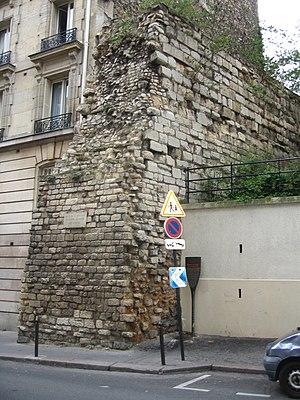
La rue Clovis est une voie du 5ᵉ arrondissement de Paris située dans le quartier de la Sorbonne.
Au fur et à mesure de sa croissance, Paris est entouré de sept enceintes successives, auxquelles s'ajoute une hypothétique enceinte gauloise. Chronologiquement, on compte : l'enceinte gauloise mentionnée, une enceinte gallo-romaine, trois enceintes médiévales dont celle de Philippe Auguste et de Charles V, l'enceinte de Louis XIII, dite des Fossés jaunes, l'enceinte des Fermiers généraux, et l'enceinte de Thiers. Ainsi, depuis l’Antiquité jusqu'au XXᵉ siècle, Paris est toujours entouré d'enceintes, sauf pendant un siècle, de 1670 à 1785 qui correspond à la date du début de la construction du mur des Fermiers généraux.
L’enceinte de Philippe Auguste est un système de fortification urbaine construit à Paris, à partir de la fin du XIIᵉ siècle. Cette deuxième enceinte médiévale est la plus ancienne dont on connaisse le tracé avec précision.